Milan Lukić

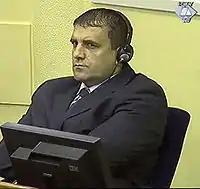
Milan Lukić before the ICTY in The Hague, 2009

Milan Lukić was charged on the basis of individual criminal responsibility (Article 7(1) of the Statute of the Tribunal) with: